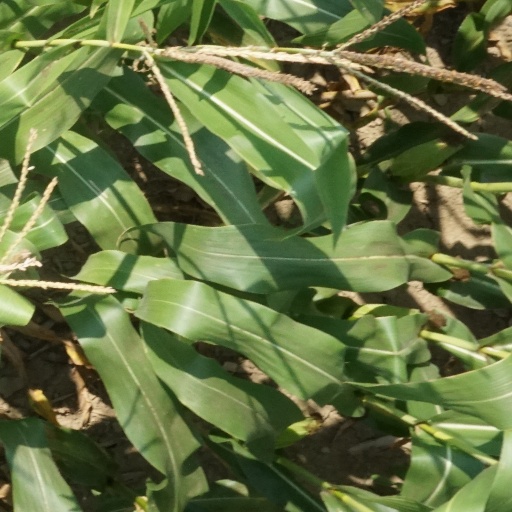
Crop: maize; corn